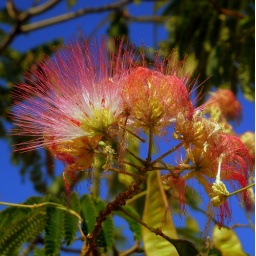
beautiful and unusual flowers on the trees lining the quay at Martigues, near Marseille